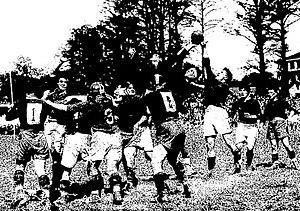
Championnat de France de rugby 1930, balle de touche, récupération quillanaise.
Le championnat de France de rugby à XV 1929-1930 de première division est remporté par le SU Agen qui bat l'US Quillan en finale.